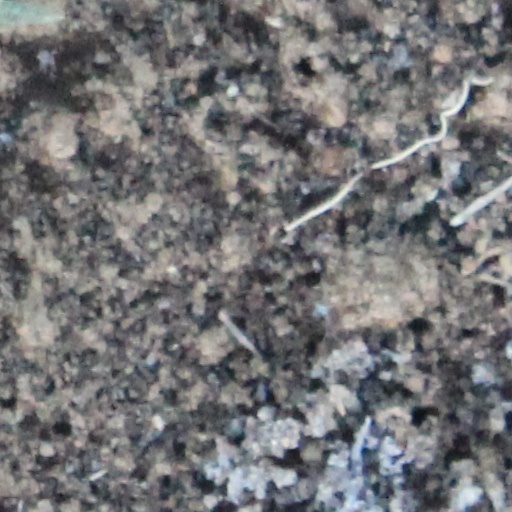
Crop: wheat